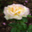
Label: rose